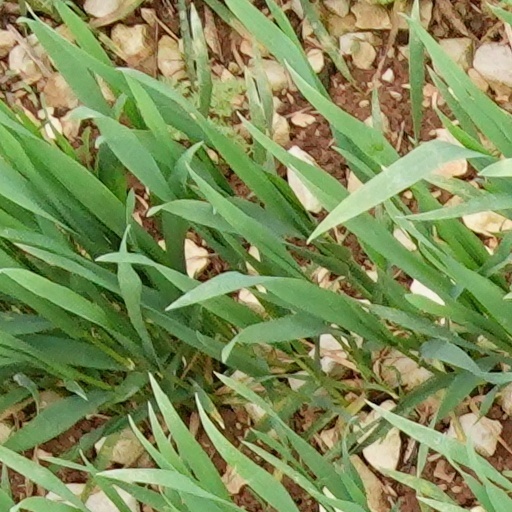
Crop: wheat